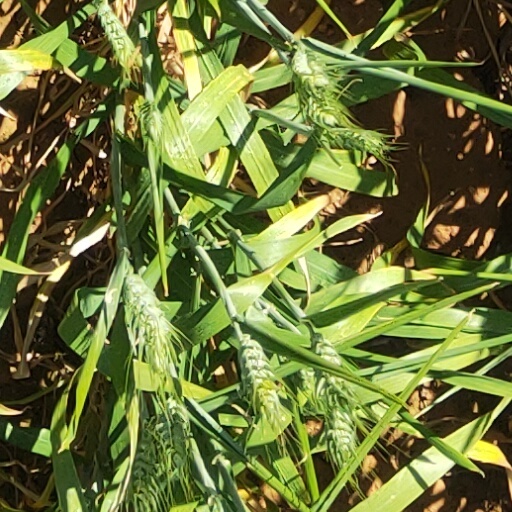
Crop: wheat